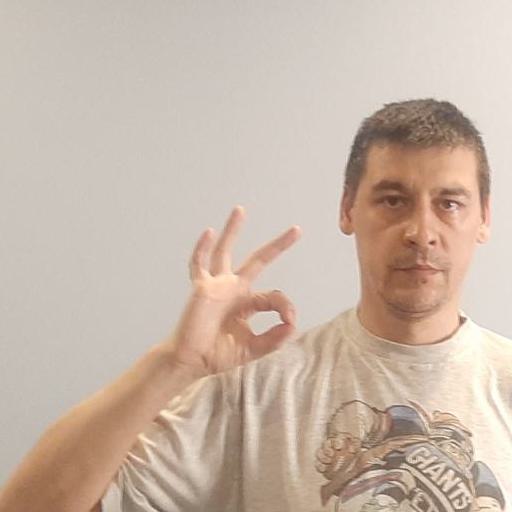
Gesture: ok